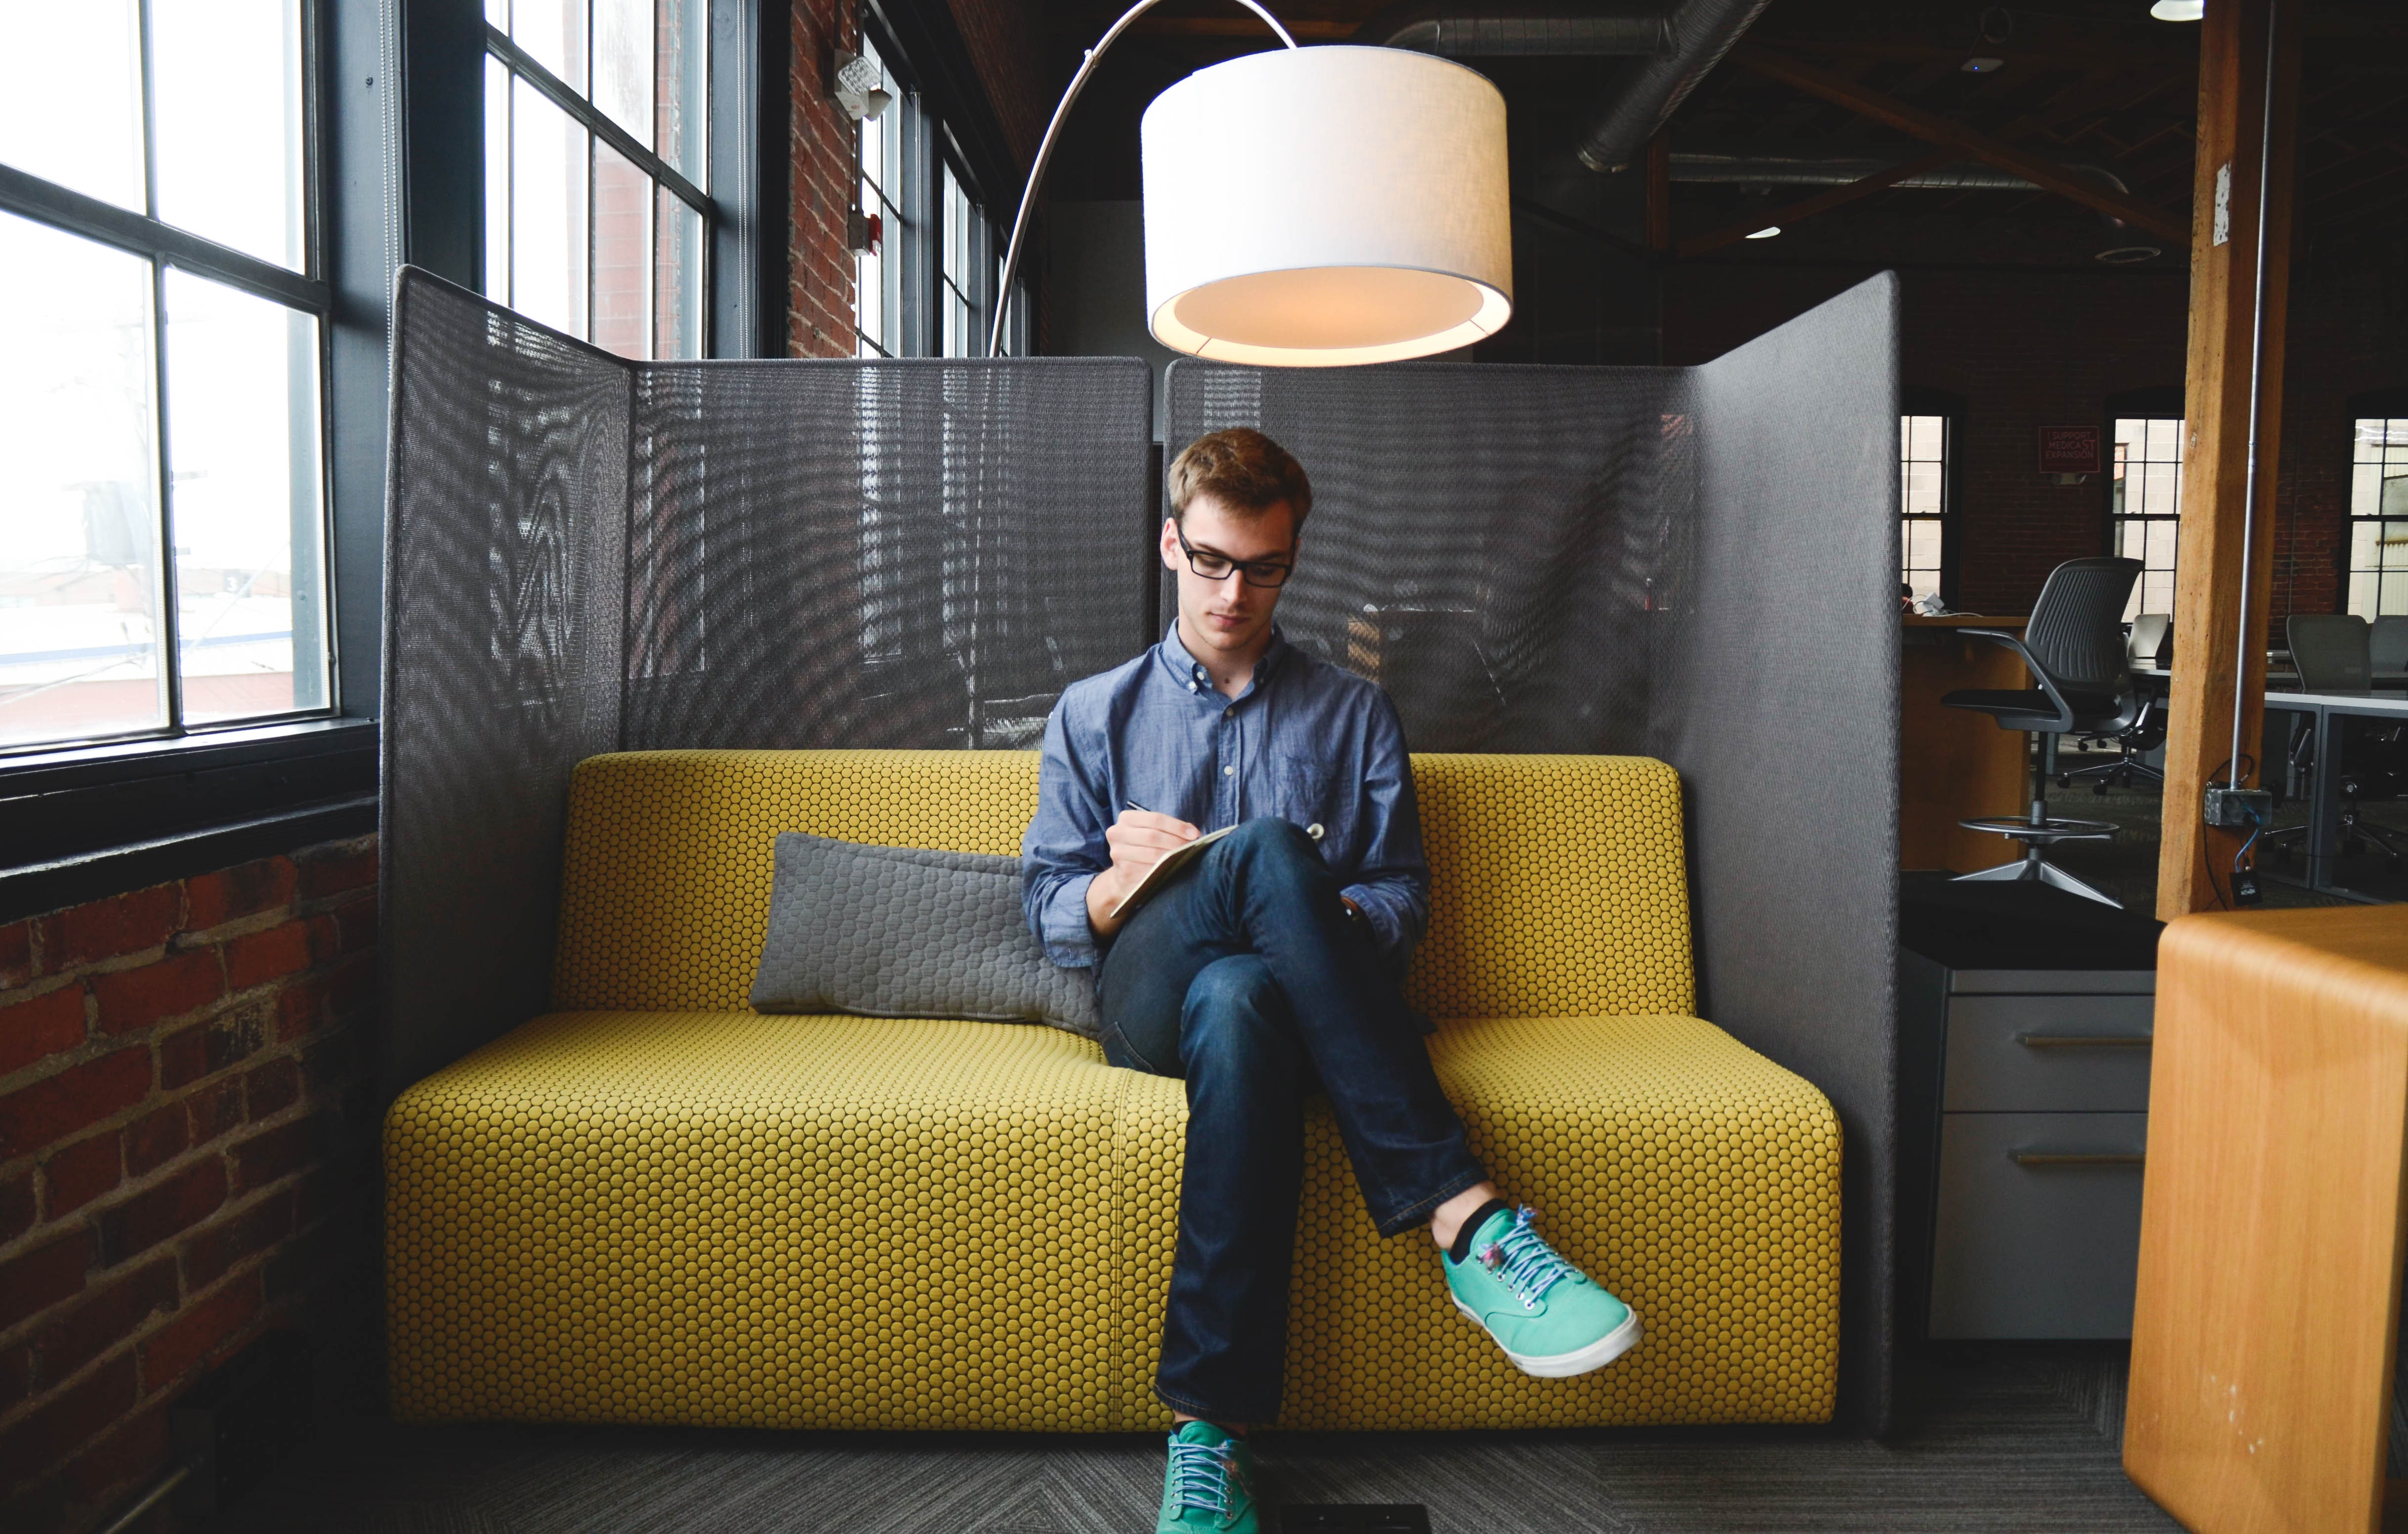
notebook, man, working, people, home, notepad, young, sitting, corporate, office, living room, business, furniture, room, couch, write, interior design, startup, design, freelancer, freelance, author, casual, company, businessman, planing, entrepreneur, start up, window covering